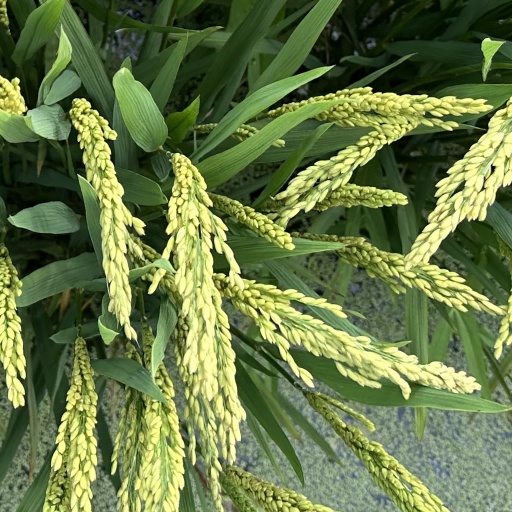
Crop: rice